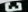
Number: 3